Ignacio Solano

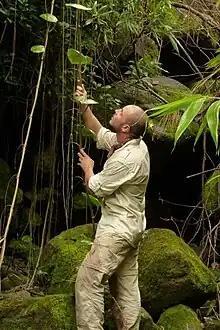
Ignacio Solano, Reunion Islands

Highlights his studies of epiphytes plants of tropical understory, as well as the discoveries made in the jungles of Madagascar (2017), "Chocó jungles" (2015), "Forests of the Bolivian Chapare" (2014), "Selva Lacandona" (2014), among other, which allowed him to develop a formula based on microorganisms that ensures the survival of the vertical gardens.